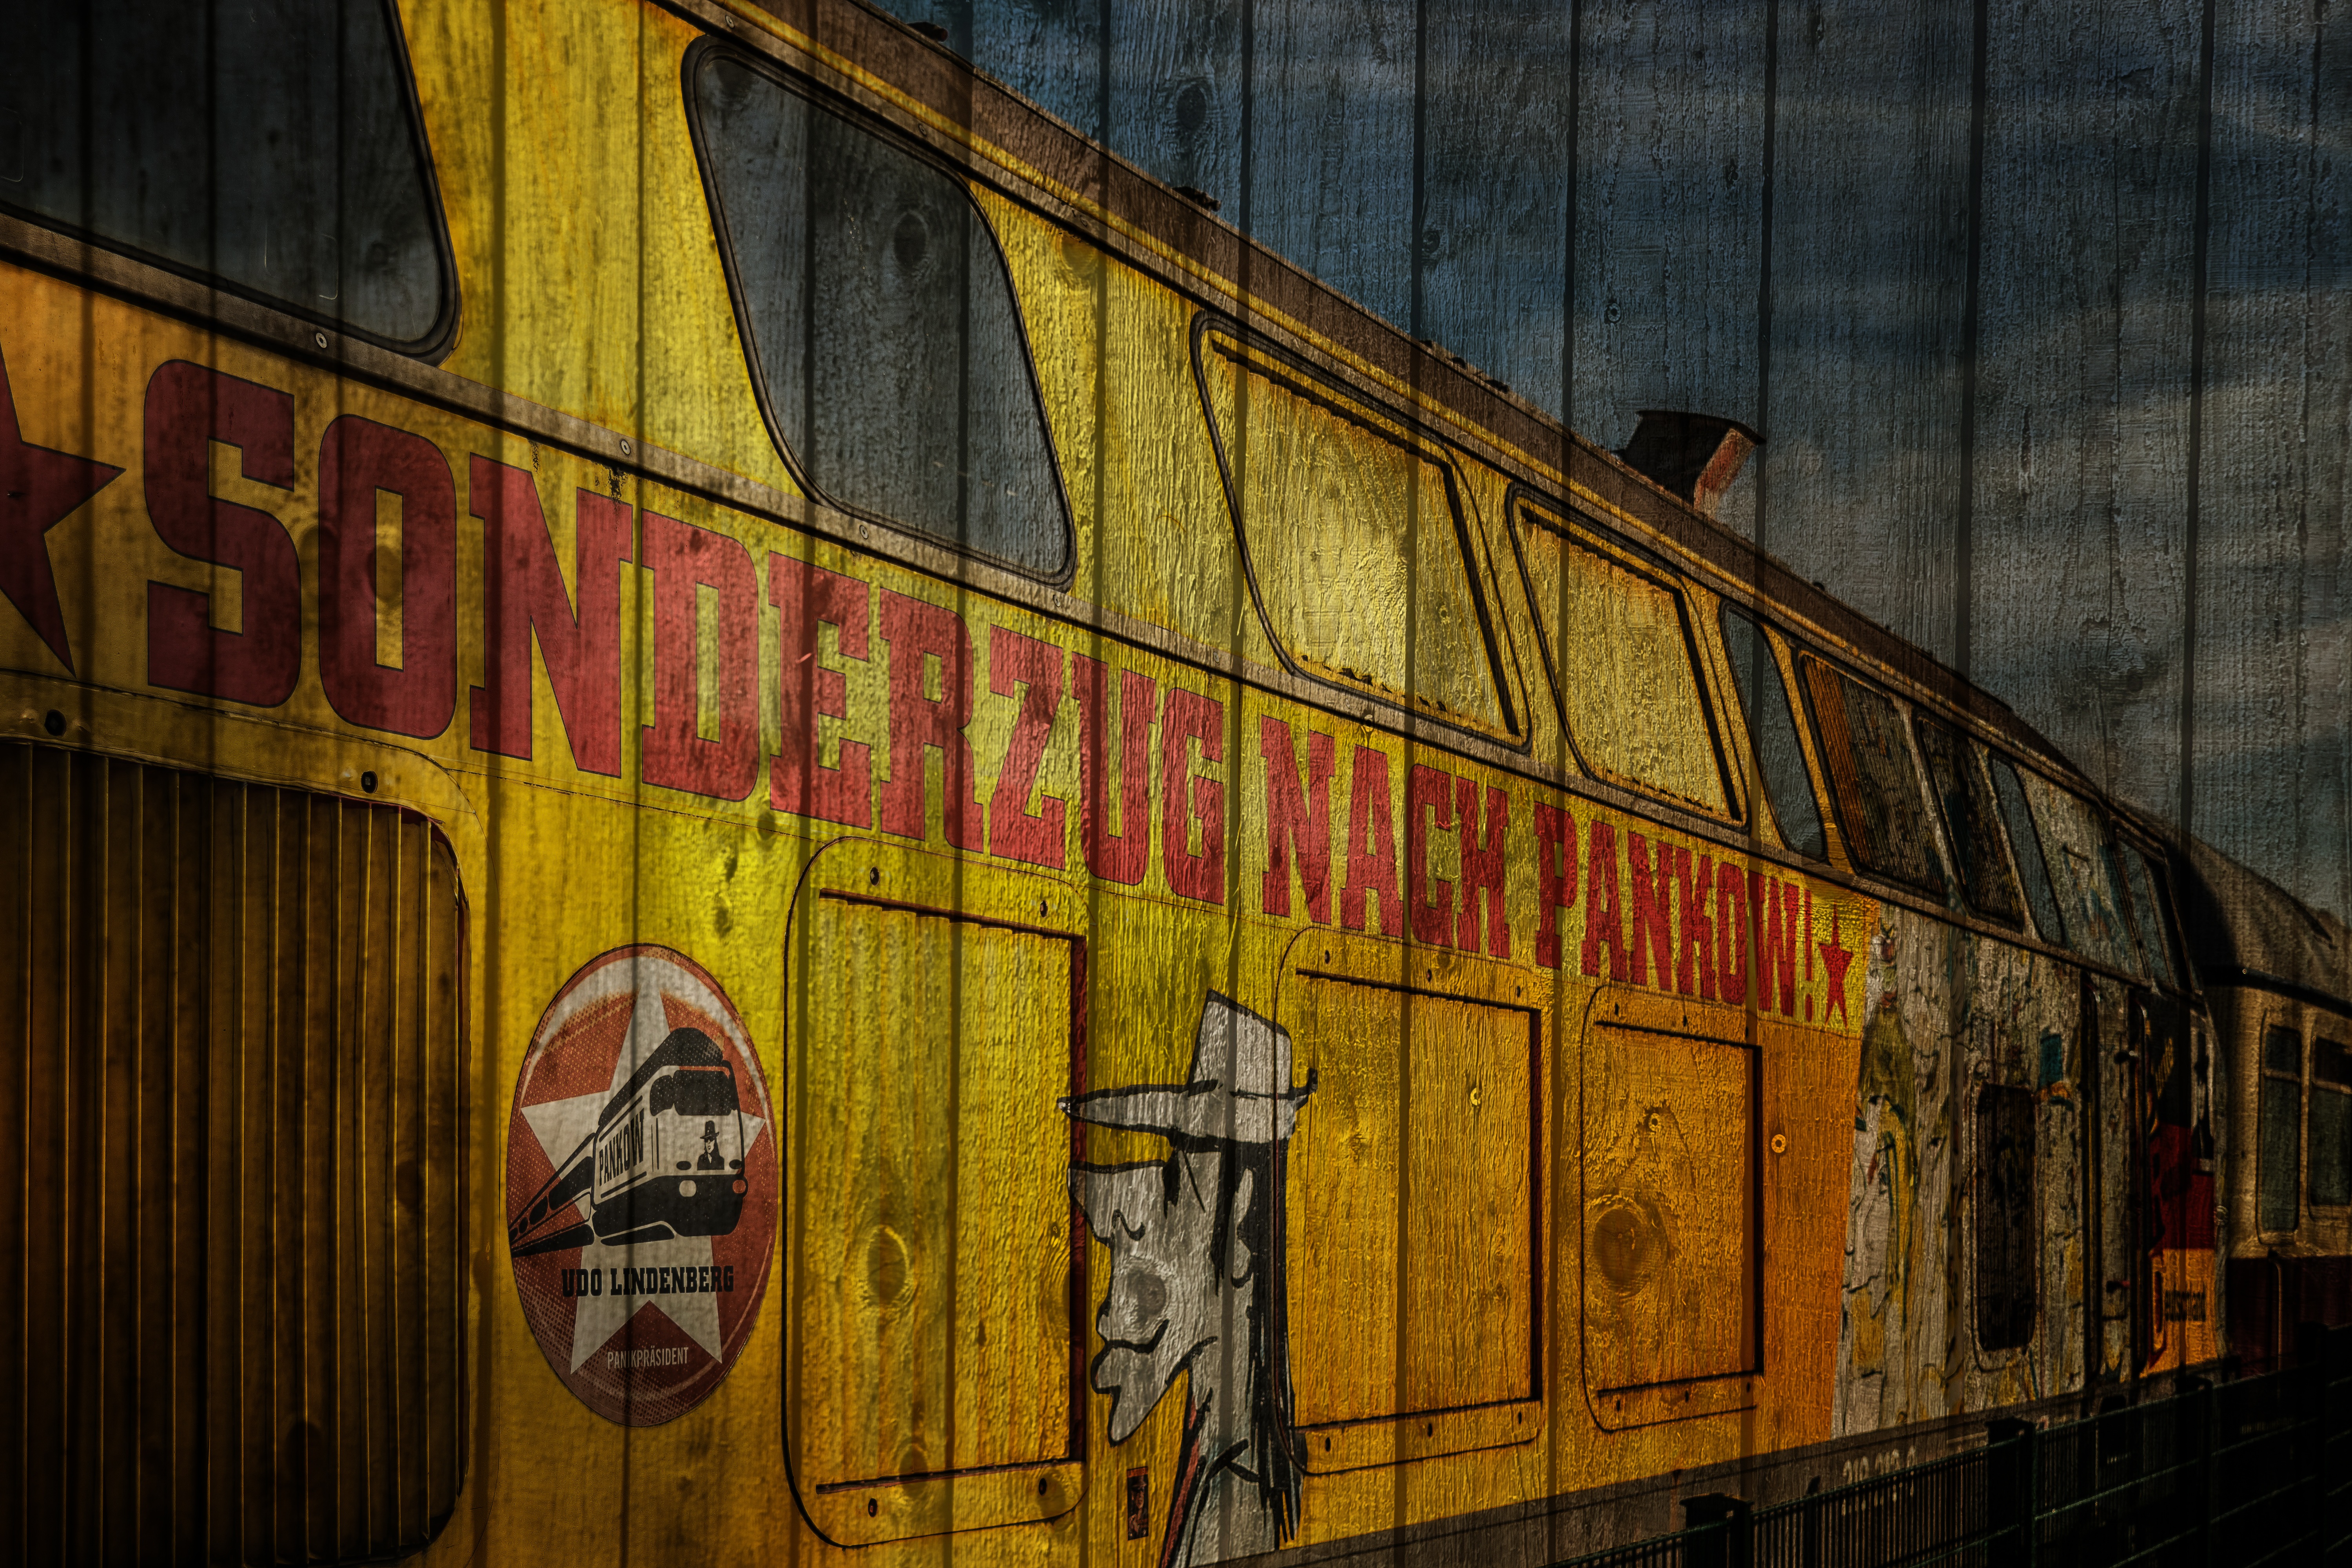
wood, road, street, wall, train, color, facade, graffiti, art, locomotive, background, loco, nostalgic, shape, diesel locomotive, special train, urban area, udo lindenberg, panic rocker